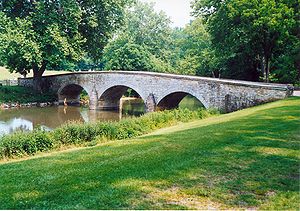
Slaget ved Antietam / Slaget / Eftermiddag
Burnside's Bridge.
Slaget ved Antietam blev udkæmpet nær Sharpsburg den 17. september 1862. Det var det første store slag i Den Amerikanske Borgerkrig, der fandt sted på Nordstaternes område. Slaget var det blodigste éndags slag i amerikansk historie med omkring 23.000 soldater dræbt eller såret.